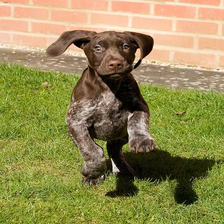
Species: dog
Breed: german shorthaired